Cilappatikaram

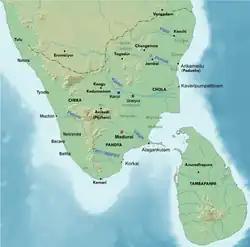
The epic is based in the ancient kingdoms of Chola (Book 1), Pandya (Book 2) and Chera (Book 3).

The "Cilappatikaram" is divided into three "kantams" (book, Skt: "khanda"), which are further subdivided into "katais" (cantos, Skt: "katha"). The three "kantams" are named after the capitals of the three major early Tamil kingdoms: